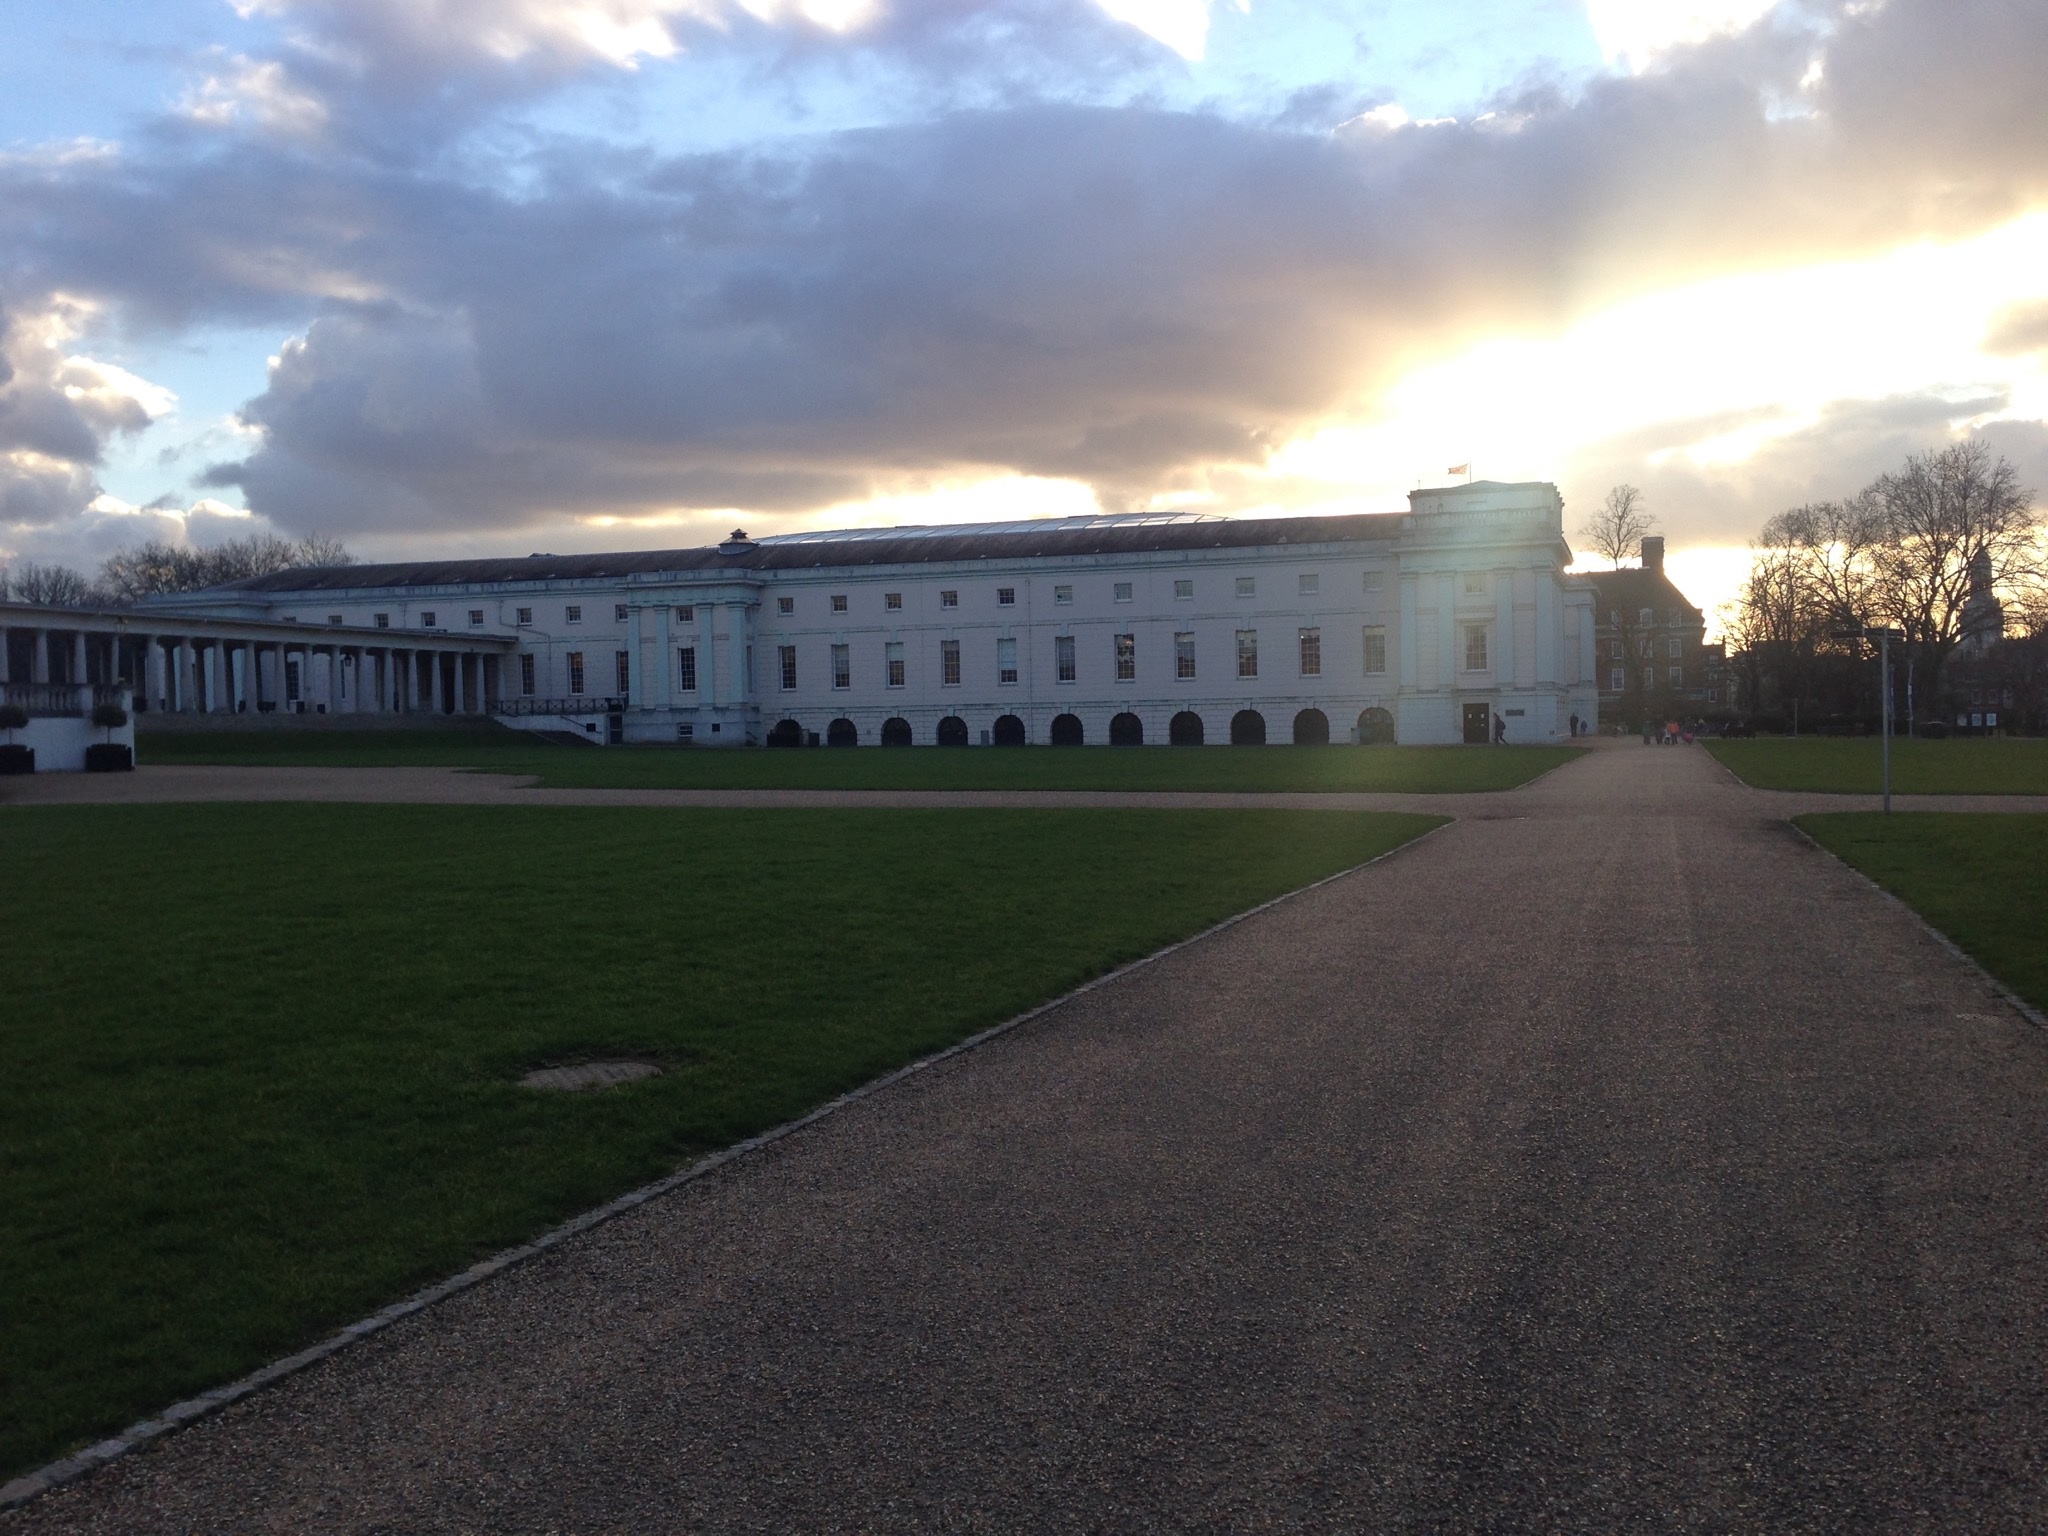
structure, sunlight, stadium, sport venue